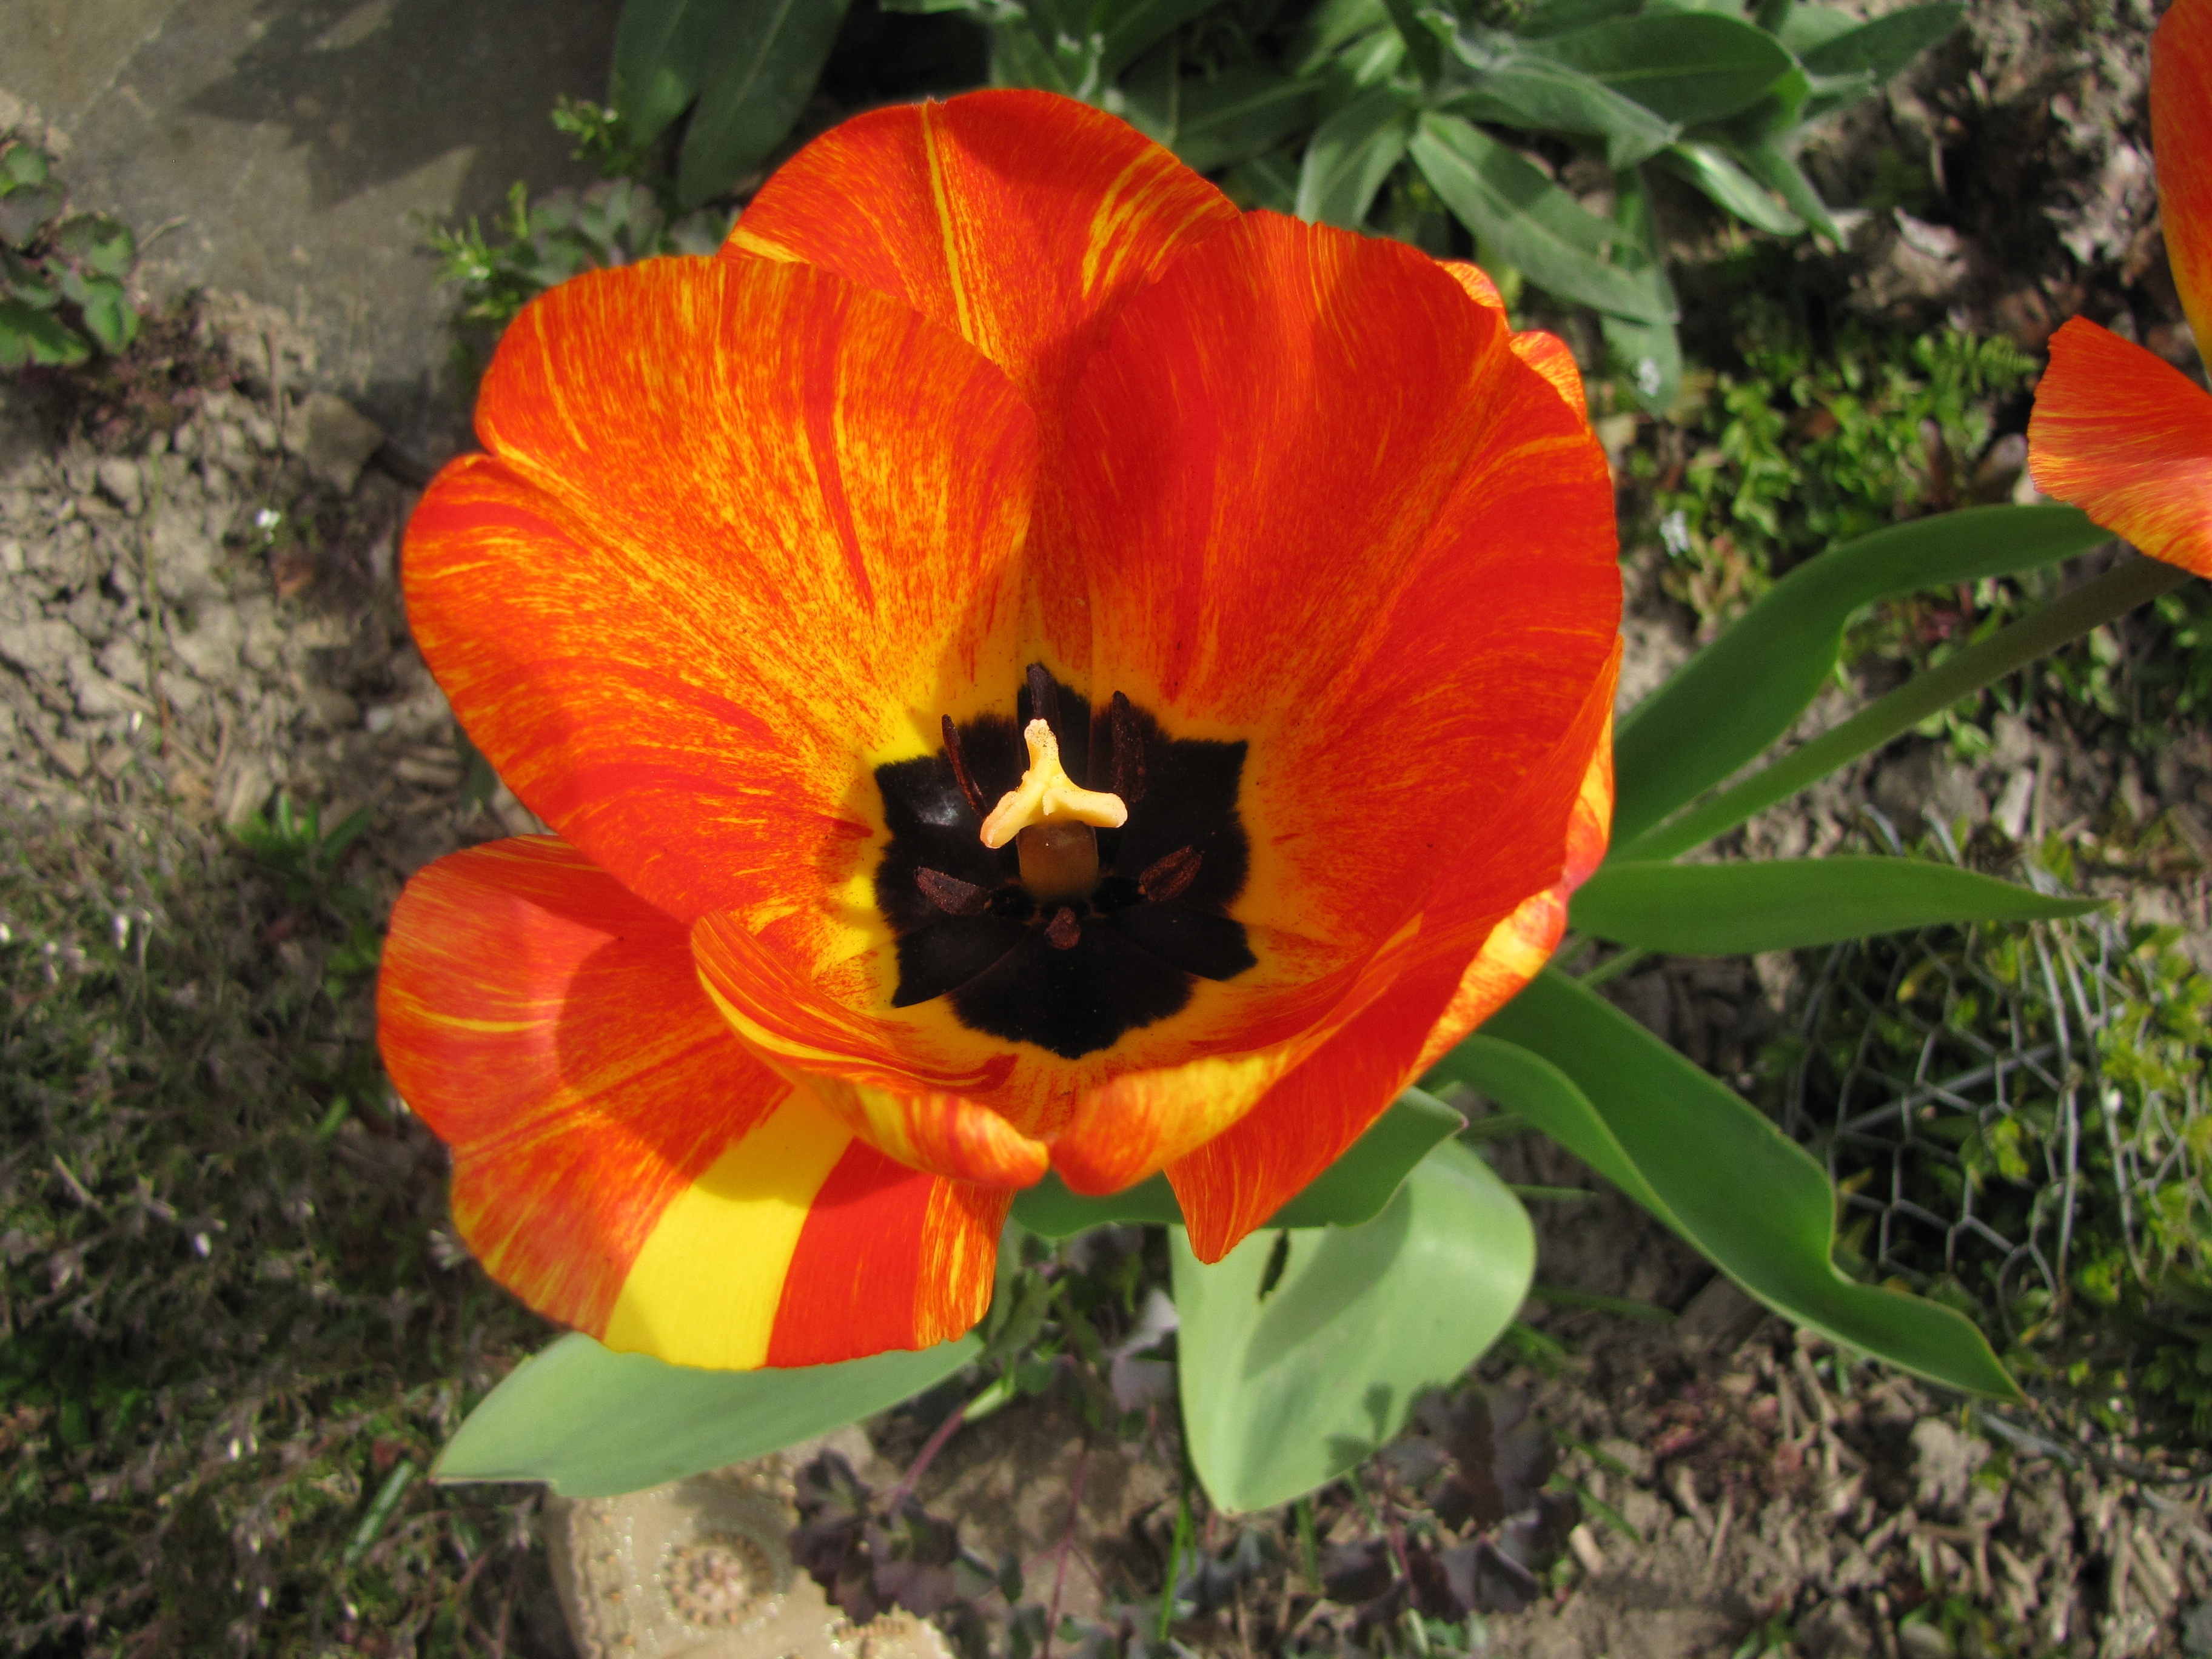
nature, plant, flower, petal, tulip, spring, botany, colorful, close, flora, flowers, flowering plant, orange tulips, land plant